USS Pogy (SS-266)

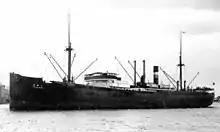
"Taizin Maru"

"Pogy" then headed north up the east coast of Taiwan and, on 20 February, caught a convoy on the Tropic of Cancer. She sank the 5,154-ton cargo ship "Taizin Maru" with two torpedoes and the 3,610-ton cargo ship "Nanyo Maru" with one. Three days later in Ryukyu waters, "Pogy" sank another cargo ship, before heading for Pearl Harbor, arriving 8 March 1944.